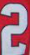
Number: 2